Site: brandenburg
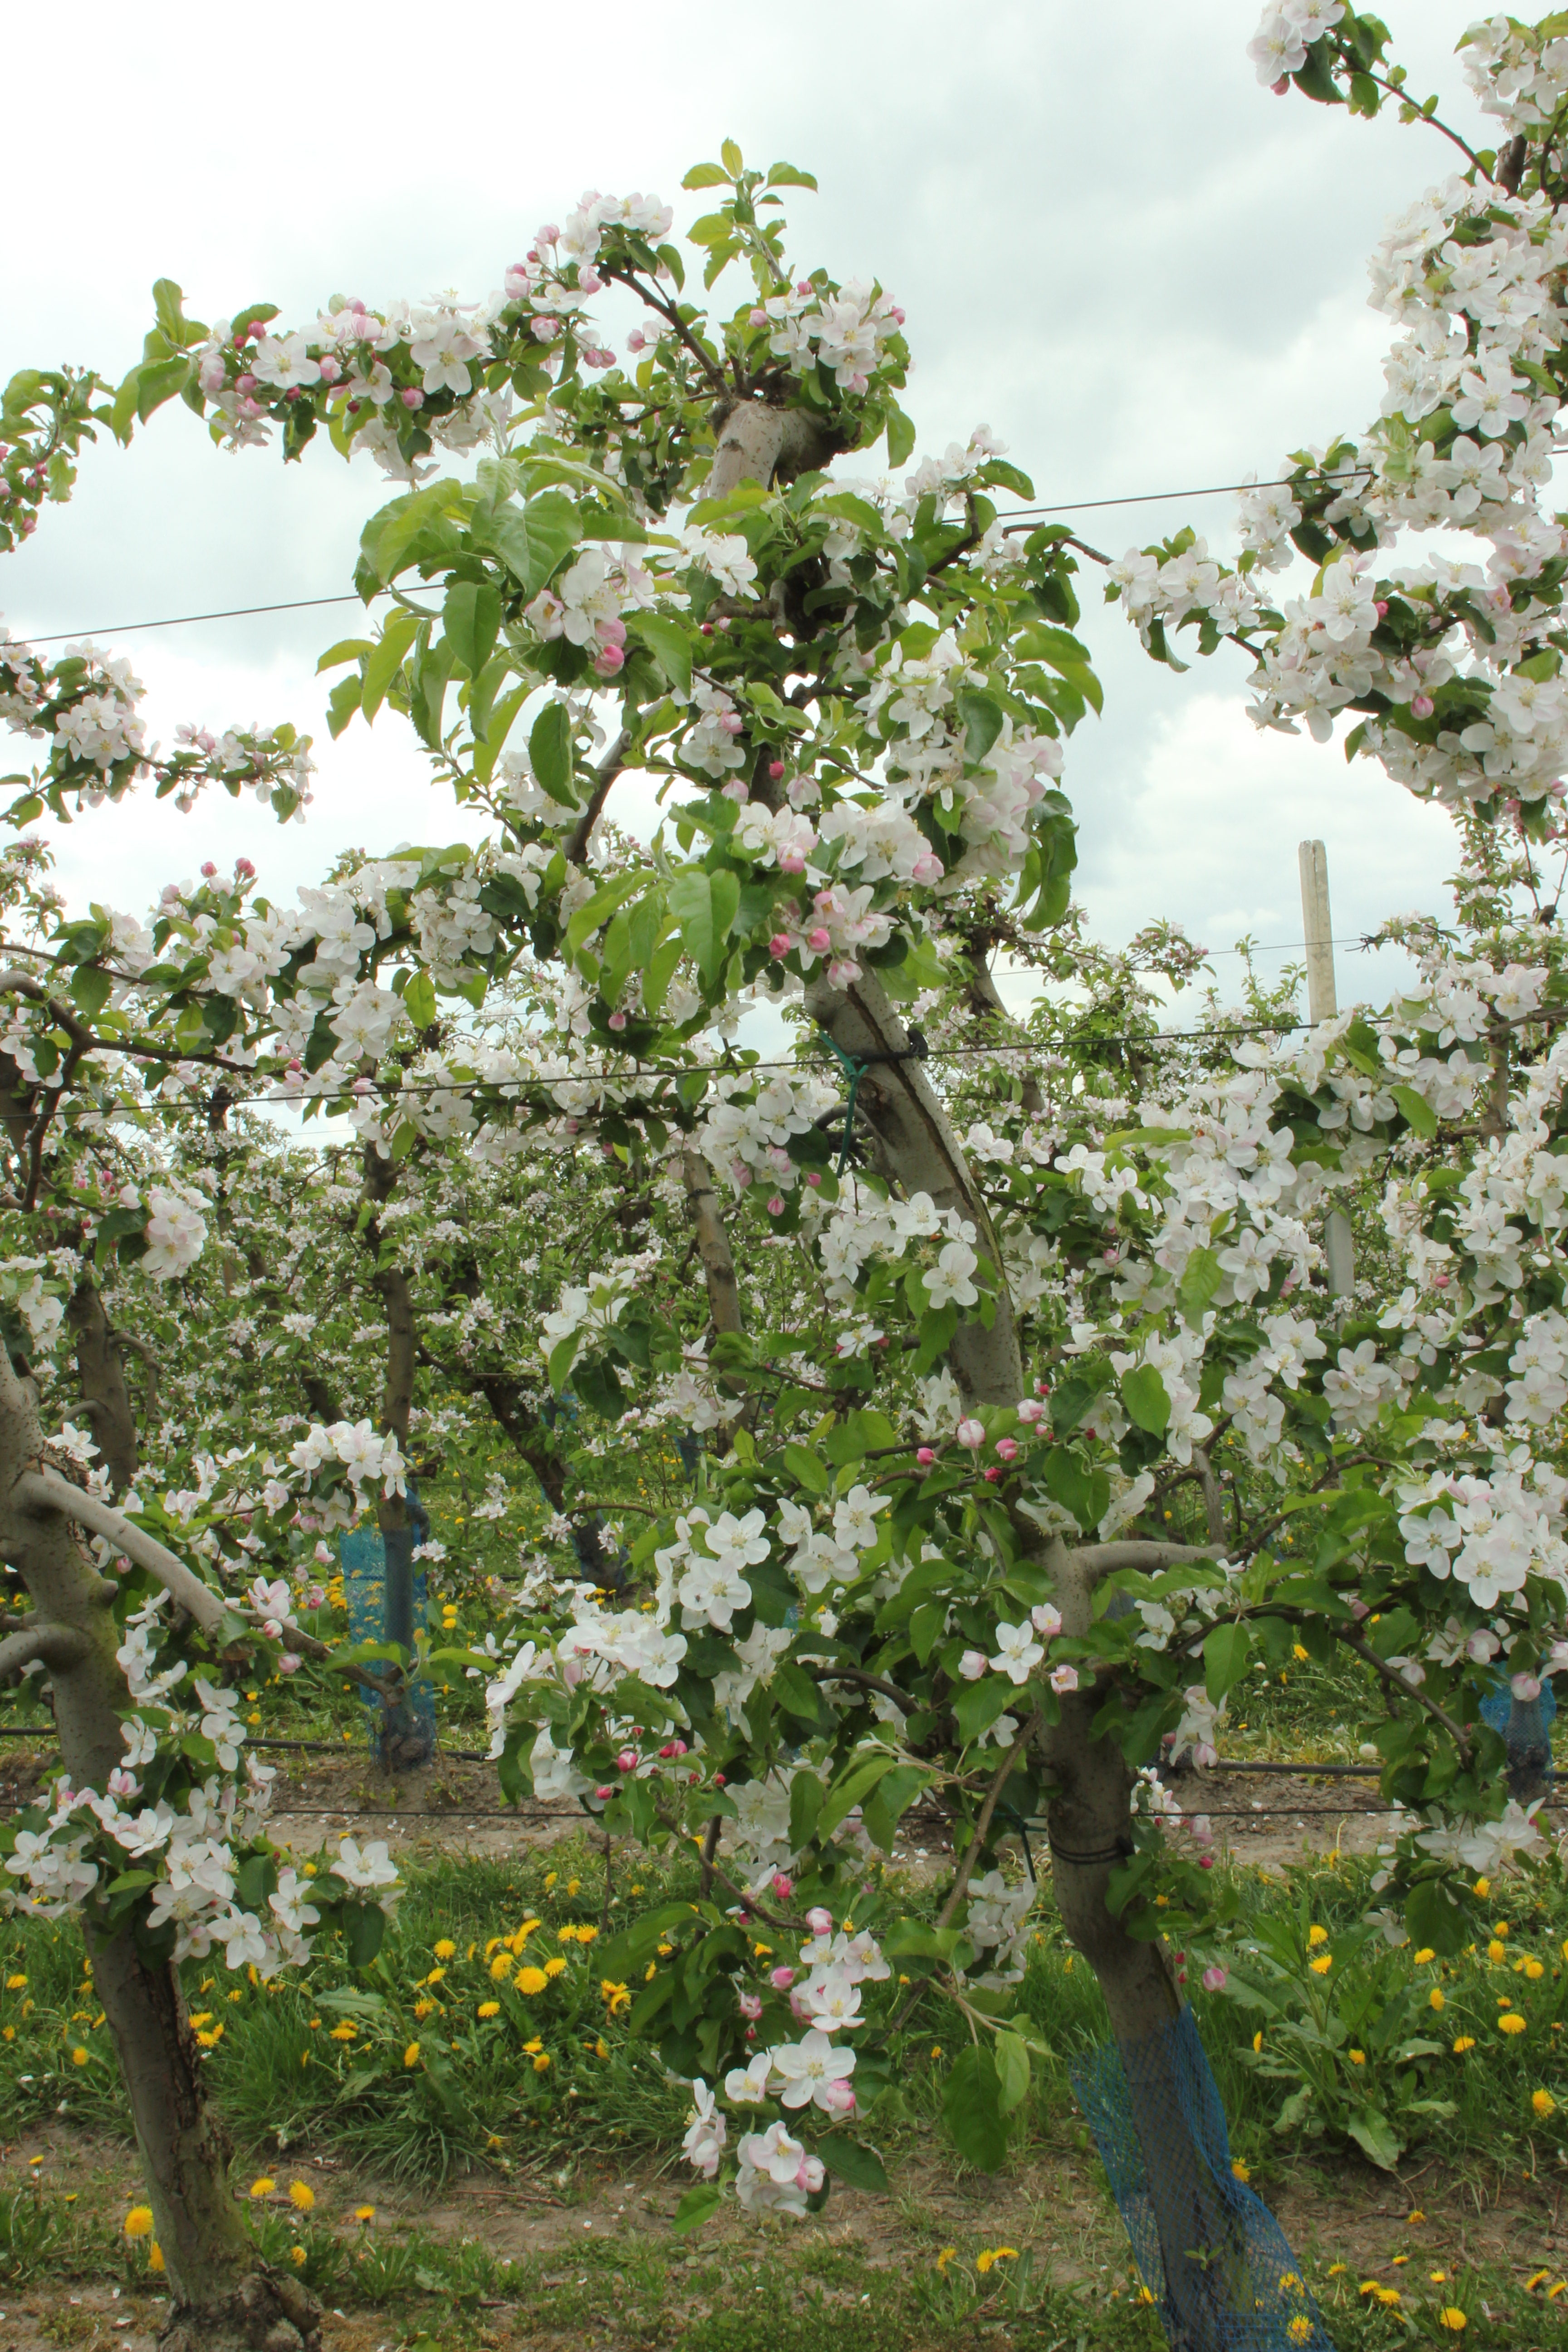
Growth stage (BBCH 65): Flowering